History of the New York Giants

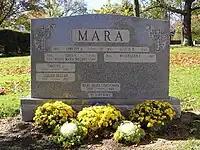
Wellington Mara's gravesite. Mara co-owned the team from 1959 until his death in 2005.

The Giants started 4–2 in 2005. Then, on October 25, patriarch Wellington Mara died after a brief illness at the age of 89. Mara had been involved with the Giants since he was nine years old, when he worked for them as a ball boy. Except a tour of duty in the military during World War II, Mara spent his entire adult life with the team. He was beloved by many of the players, and was noted for making an effort to get to know each of them. The Giants dedicated their next game to Mara, and defeated the Washington Redskins 36–0. Just twenty days after Mara's death, on November 15, the other Giants Executive Officer, Bob Tisch, died at the age of 79. The Giants honored Tisch by defeating the Philadelphia Eagles 27–17 in their next game. Barber set a new team single-game rushing record with 220 yards, and the team's single-season record with 1,860 yards in a victory over the Kansas City Chiefs. The Giants finished 11–5 and hosted the Carolina Panthers in the wild card playoffs, but lost 23–0.